List of the prehistoric life of Louisiana

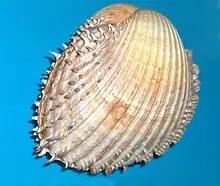
Shell of an "Acanthocardia" cockle

This list of the Cenozoic life of Louisiana contains the various prehistoric life-forms whose fossilized remains have been reported from within the US state of Louisiana and are between 66 million and 10,000 years of age.